MTA Regional Bus Operations

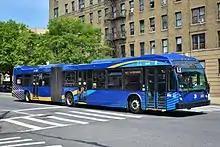
An MTA articulated Nova Bus LFS articulated bus in the current livery, introduced in spring 2016

The current system came into being in the mid-2000s following the MTA's assumption, through its subsidiary MTA Bus Company (MTABC), of services previously operated by private carriers under operating authority agreements administered by the New York City Department of Transportation, the successor to the New York City Bureau of Franchises. MTABC operates service pursuant to an agreement with the City of New York under which all expenses of MTABC, less operating revenues, are reimbursed. This brought almost all bus transportation in New York City under its control.